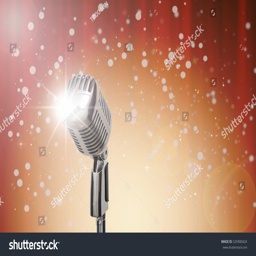
retro microphone over the photo